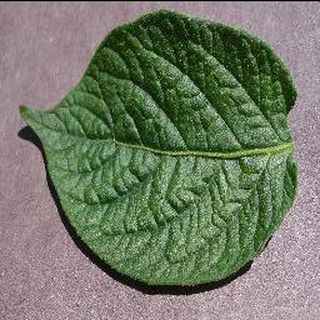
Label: healthy_potato